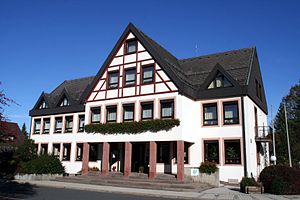
Stockheim (Oberfranken) / Geografie / Inddeling
Rådhuset i Stockheim
Stockheim er en kommune i Landkreis Kronach i Regierungsbezirk Oberfranken i den tyske delstat Bayern.